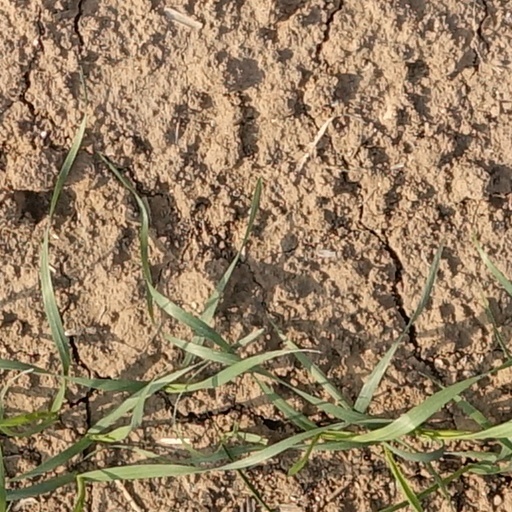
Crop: wheat